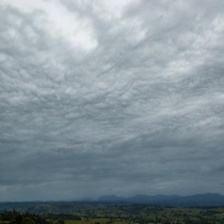
Cloud type: Stratus